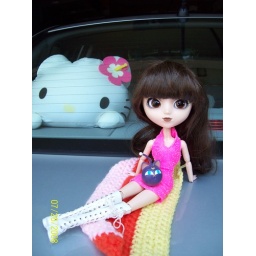
her on my car with hello kitty in the back